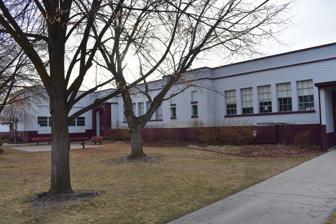
Building: Pierce Park School
Country: United States of America
Year built: 1911
Historic building in Idaho, USA United States historic place Pierce Park School U.S. National Register of Historic Places Pierce Park School in 2019 Show map of Idaho Show map of the United States Location 5015 Pierce Park Lane, Boise, Idaho Coordinates 43°39′58″N 116°16′06″W / 43.66611°N 116.26833°W / 43.66611; -116.26833 ( Pierce Park School ) Area 8.4 acres (3.4 ha) Built 1911 ( 1911 ) MPS Boise Public Schools TR NRHP reference No. 82000233 Added to NRHP November 8, 1982 Pierce Park School in Boise , Idaho , is a 1 + 1 ⁄ 2 -story, flat roof, brick and stucco building constructed in 1911 as a 4-room schoolhouse. The building has expanded with its growing community, but the additions have been considered compatible with the original structure, and the school was added to the National Register of Historic Places in 1982. The school was named for Pierce Park, a trolley park developed by Walter E. Pierce in 1907, four miles from Boise and along the route of the Boise & Interurban Railway. The park closed in 1928. References